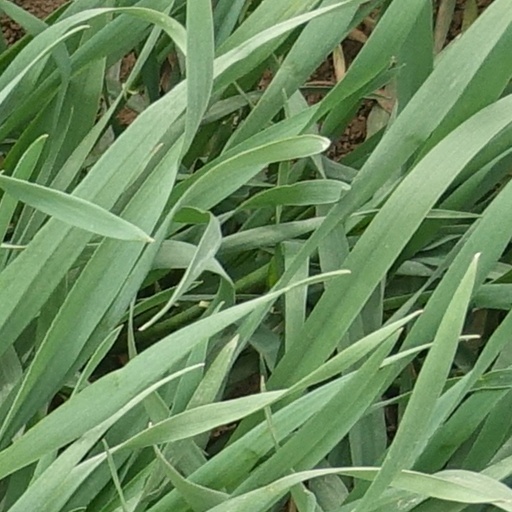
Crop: wheat